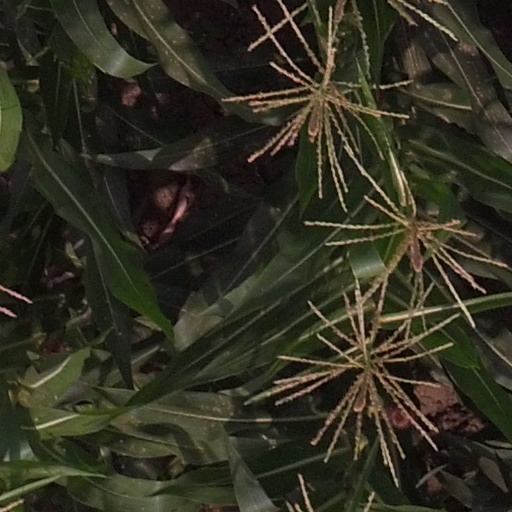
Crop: maize; corn